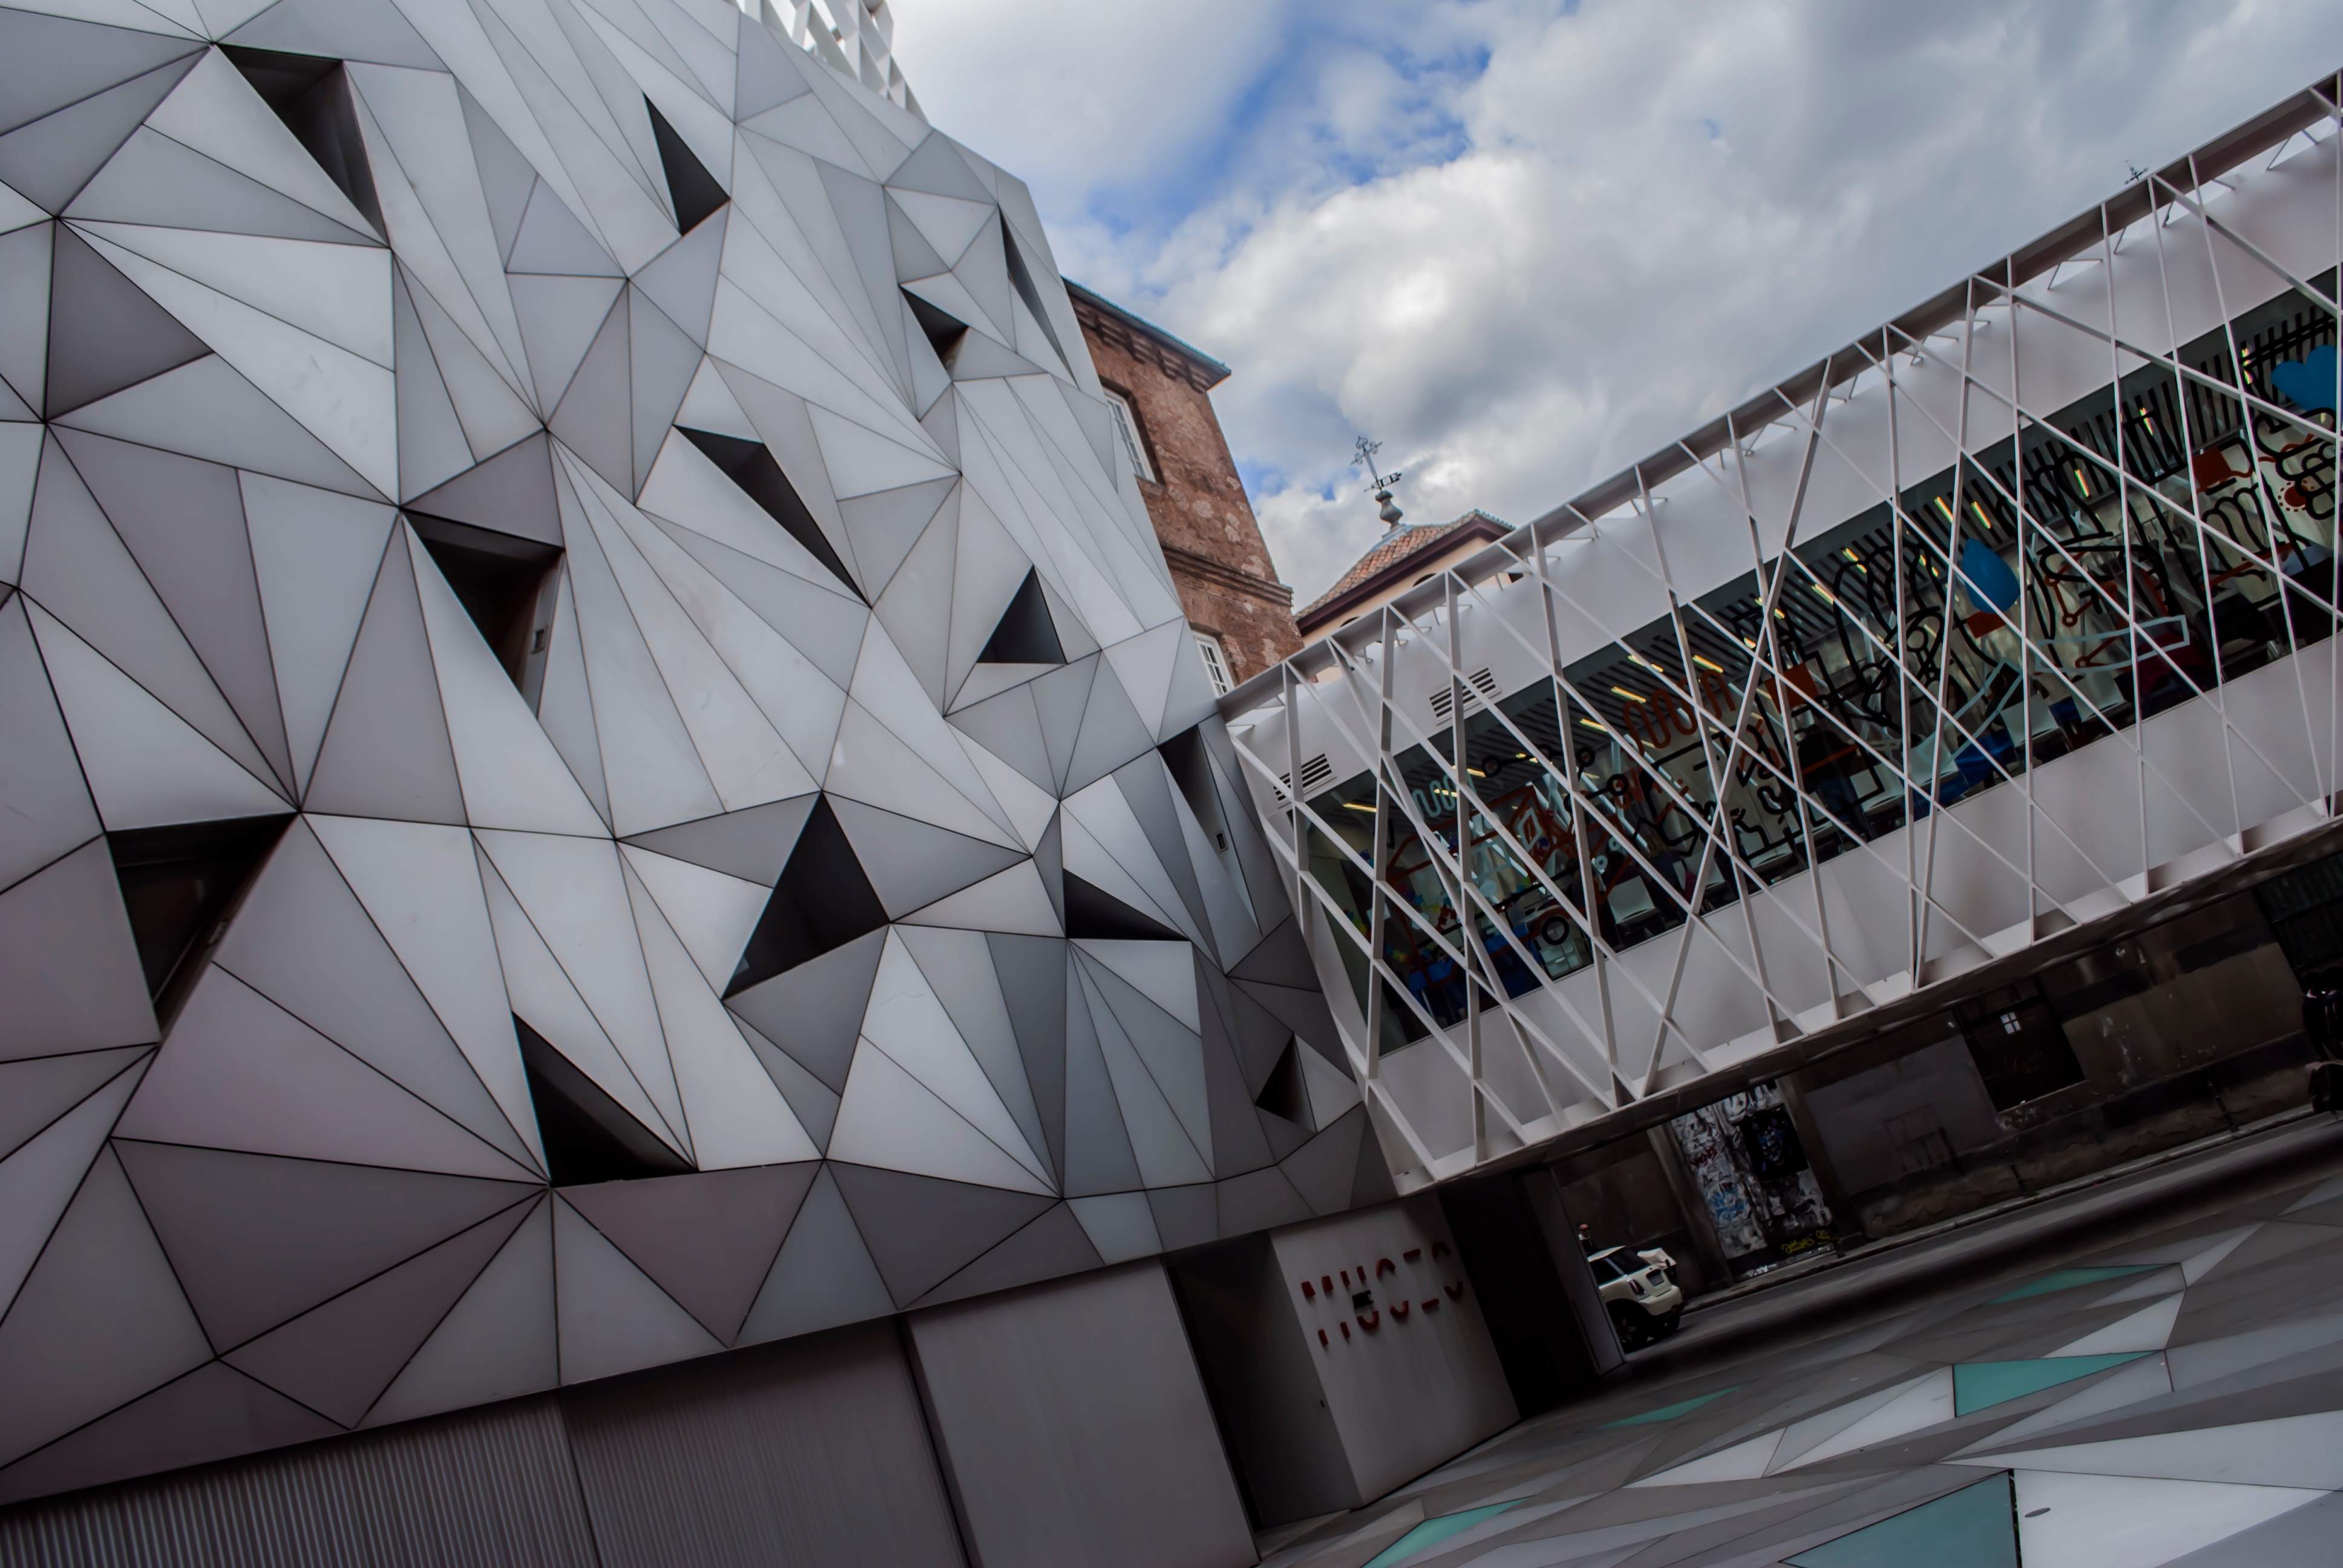
architecture, structure, skyscraper, reflection, vehicle, facade, stadium, arena, design, symmetry, shape, sport venue